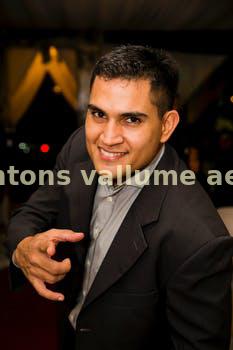
Label: Watermark